History of the Los Angeles Kings

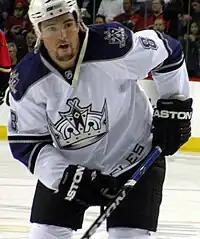
Drew Doughty during his inaugural season with the Kings, April 2009. He was drafted by the Kings 2nd overall in the 2008 draft.

During the 2008 NHL entry draft, the Kings had a busy day, starting with a three-way trade with the Calgary Flames and the Anaheim Ducks — the Kings traded Michael Cammalleri to the Flames and their 28th overall pick to the Ducks. In return, the Kings received the 12th overall pick, which was then later traded to the Buffalo Sabres in exchange for the 13th pick. During the draft itself, Los Angeles used their second-overall pick to select defenseman Drew Doughty, the 13th pick to select Colten Teubert and the 32nd pick to select Slava Voynov. Later on during the 2008 off-season, the Kings traded Lubomir Visnovsky to the Edmonton Oilers in exchange for Matt Greene and Jarret Stoll and, after Rob Blake left for the San Jose Sharks, the team brought back Sean O'Donnell via a trade with the Anaheim Ducks.